Danny Bonaduce

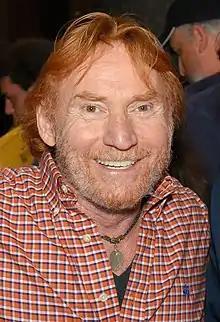
Bonaduce in 2017

Dante Daniel Bonaduce (born August 13, 1959) is an American retired radio personality, actor, television personality and professional wrestler. Bonaduce is the son of veteran TV writer and producer Joseph Bonaduce ("The Dick Van Dyke Show", "That Girl", "One Day at a Time" and others).